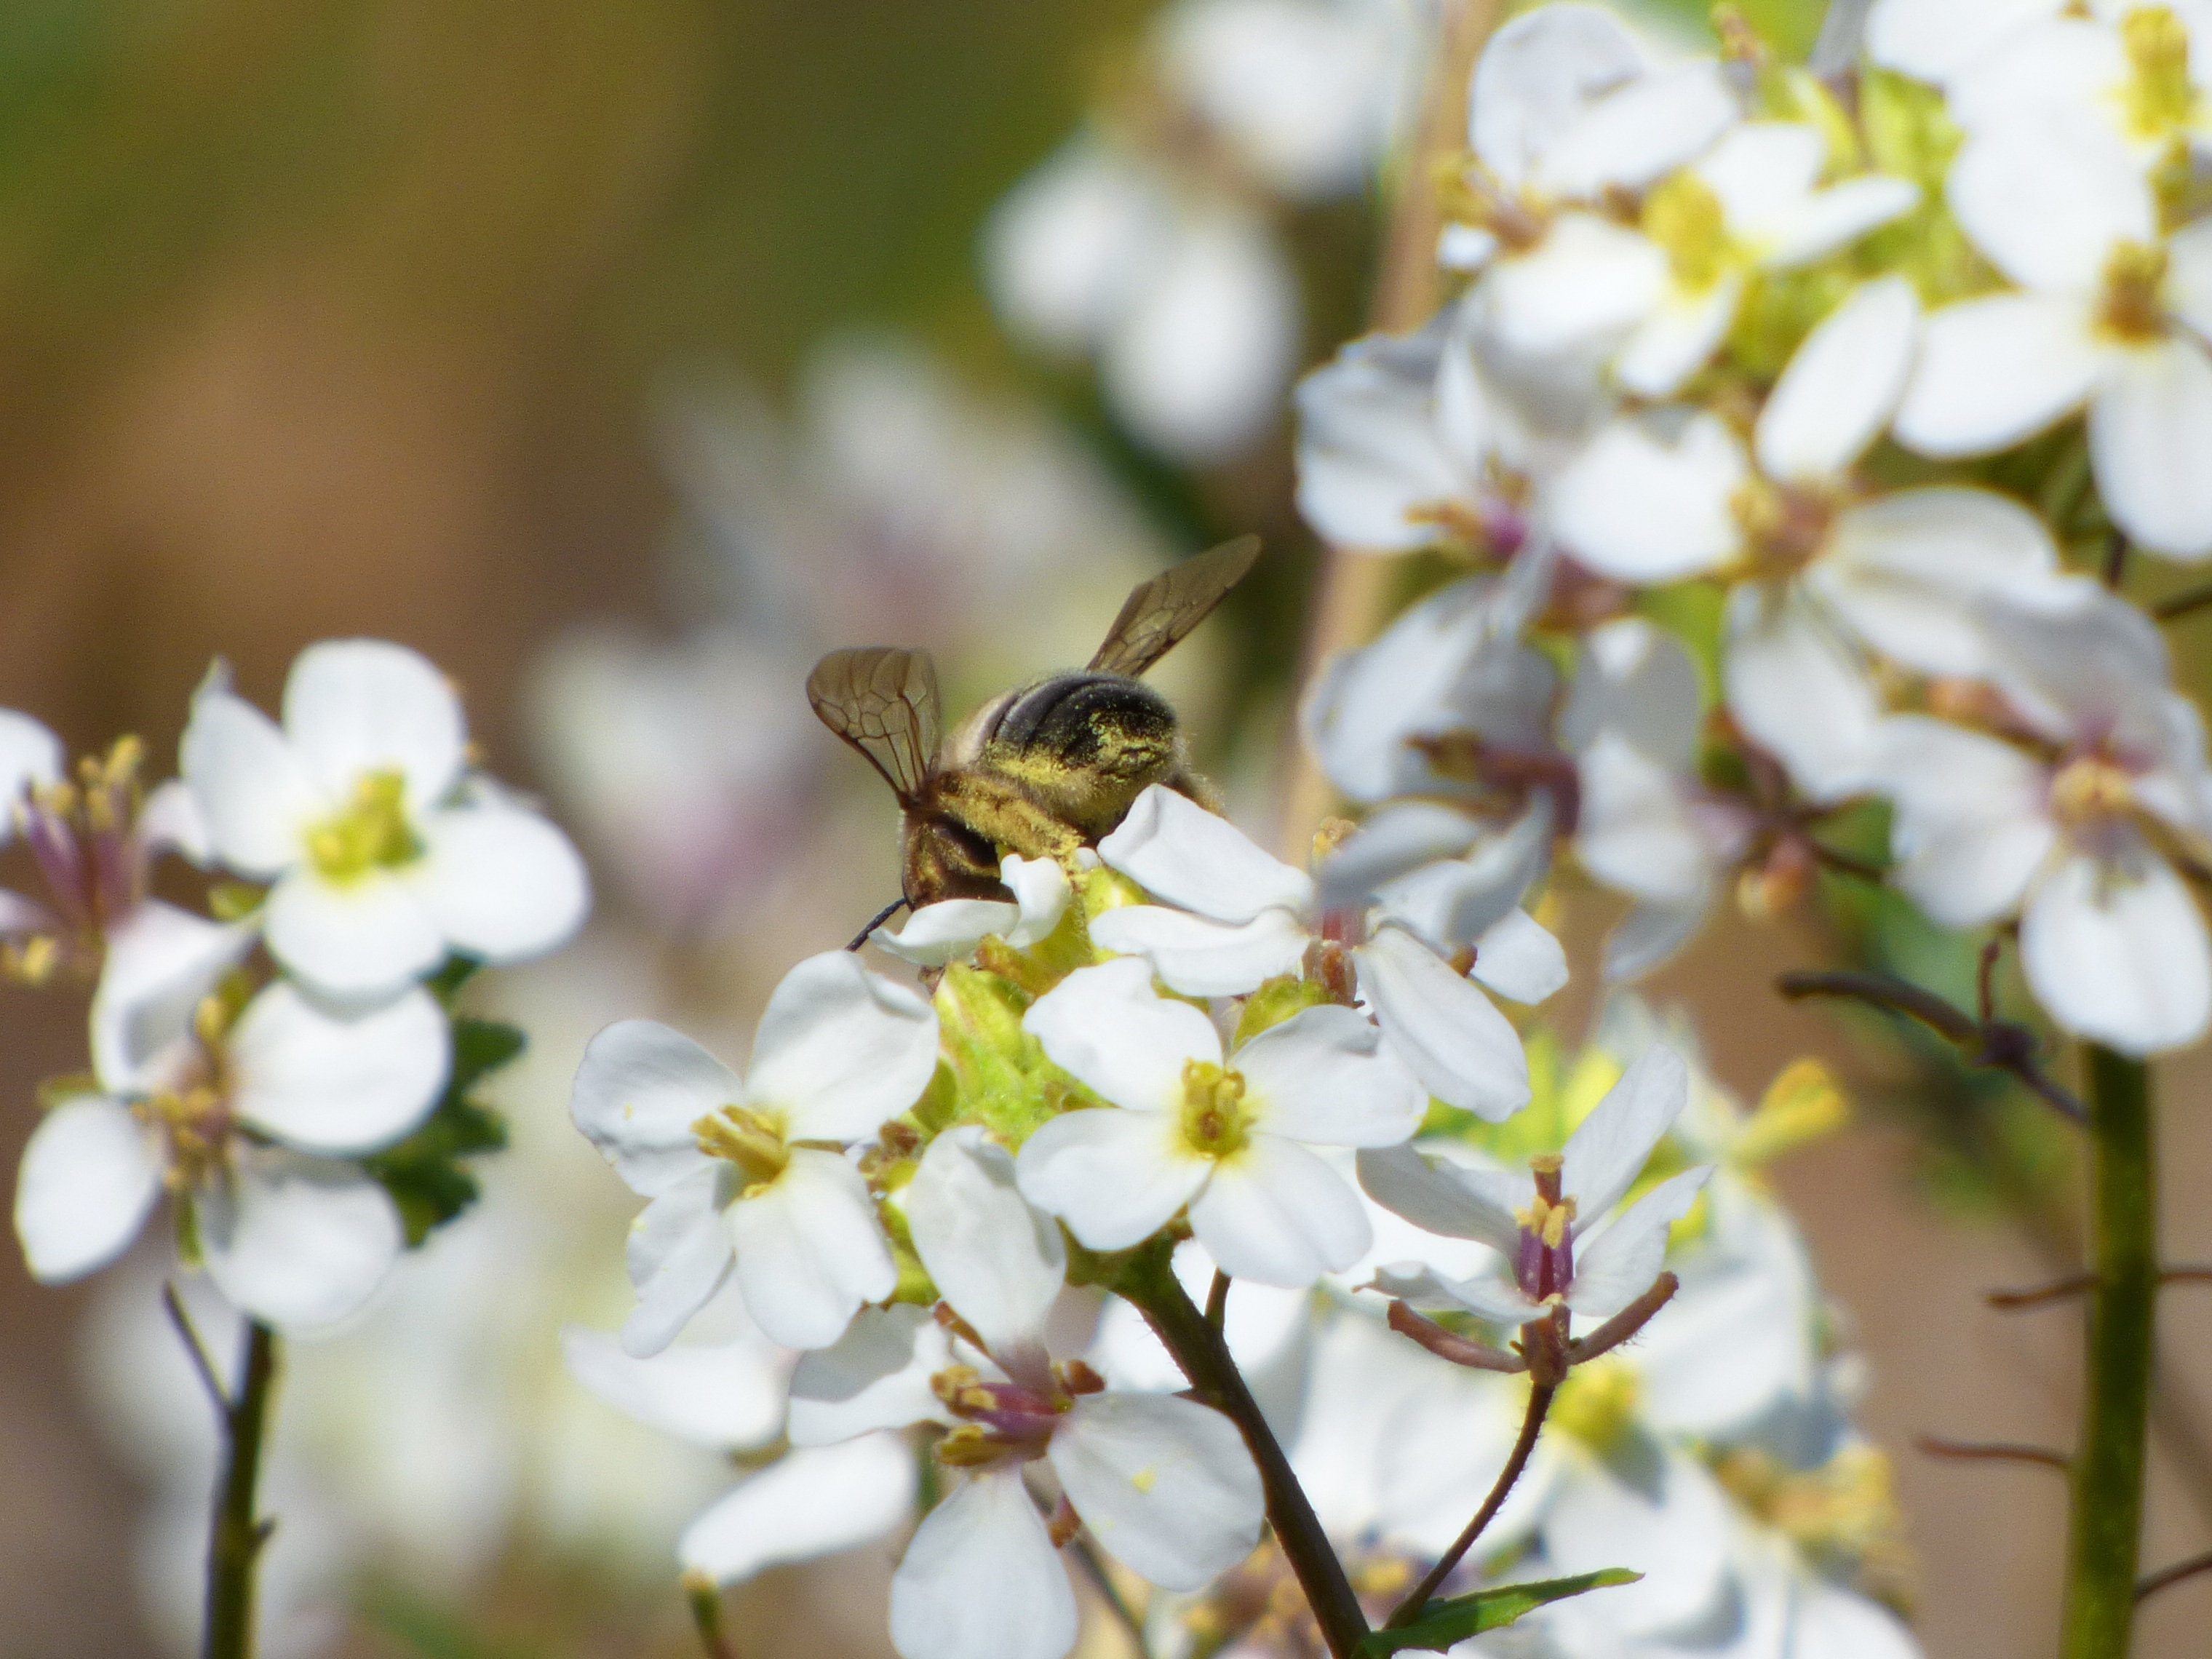
nature, branch, blossom, plant, flower, petal, pollen, spring, produce, insect, botany, flora, fauna, invertebrate, wildflower, close up, bee, jaramago, nectar, macro photography, honey bee, libar, membrane winged insect, ravenissa